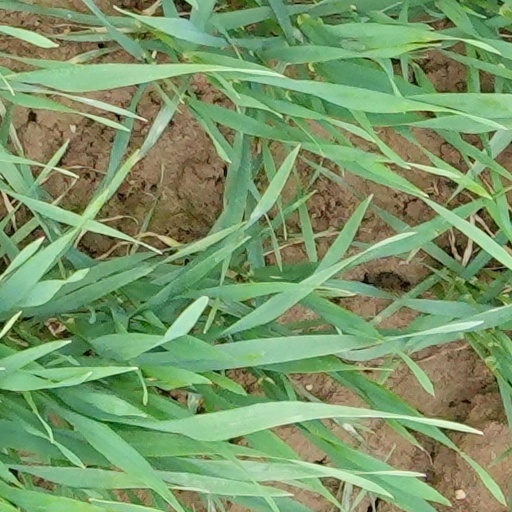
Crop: wheat